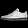
Label: Sneaker